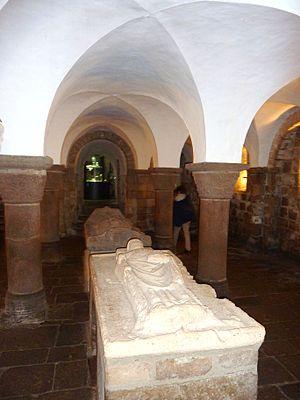
Quimperlé Eglise abbatiale Sainte-Croix La crypte avec ses deux gisants
Cette liste recense les gisants situés en France.
Quimperlé [kɛ̃pɛʁle] est une commune française, située dans le département du Finistère en région Bretagne.
Saint Gurloës fut le premier abbé de l'abbaye Sainte-Croix de Quimperlé. Il fut béni abbé le 14 septembre 1029 par Orscand évêque de Vannes. Il s'installa dans la nouvelle abbaye avec douze moines venant comme lui de l'abbaye Saint-Sauveur de Redon. Le même jour, Alain Canhiart constitua au monastère un fief seigneurial comprenant Lothéa, Baye, Mellac, Tréméven et